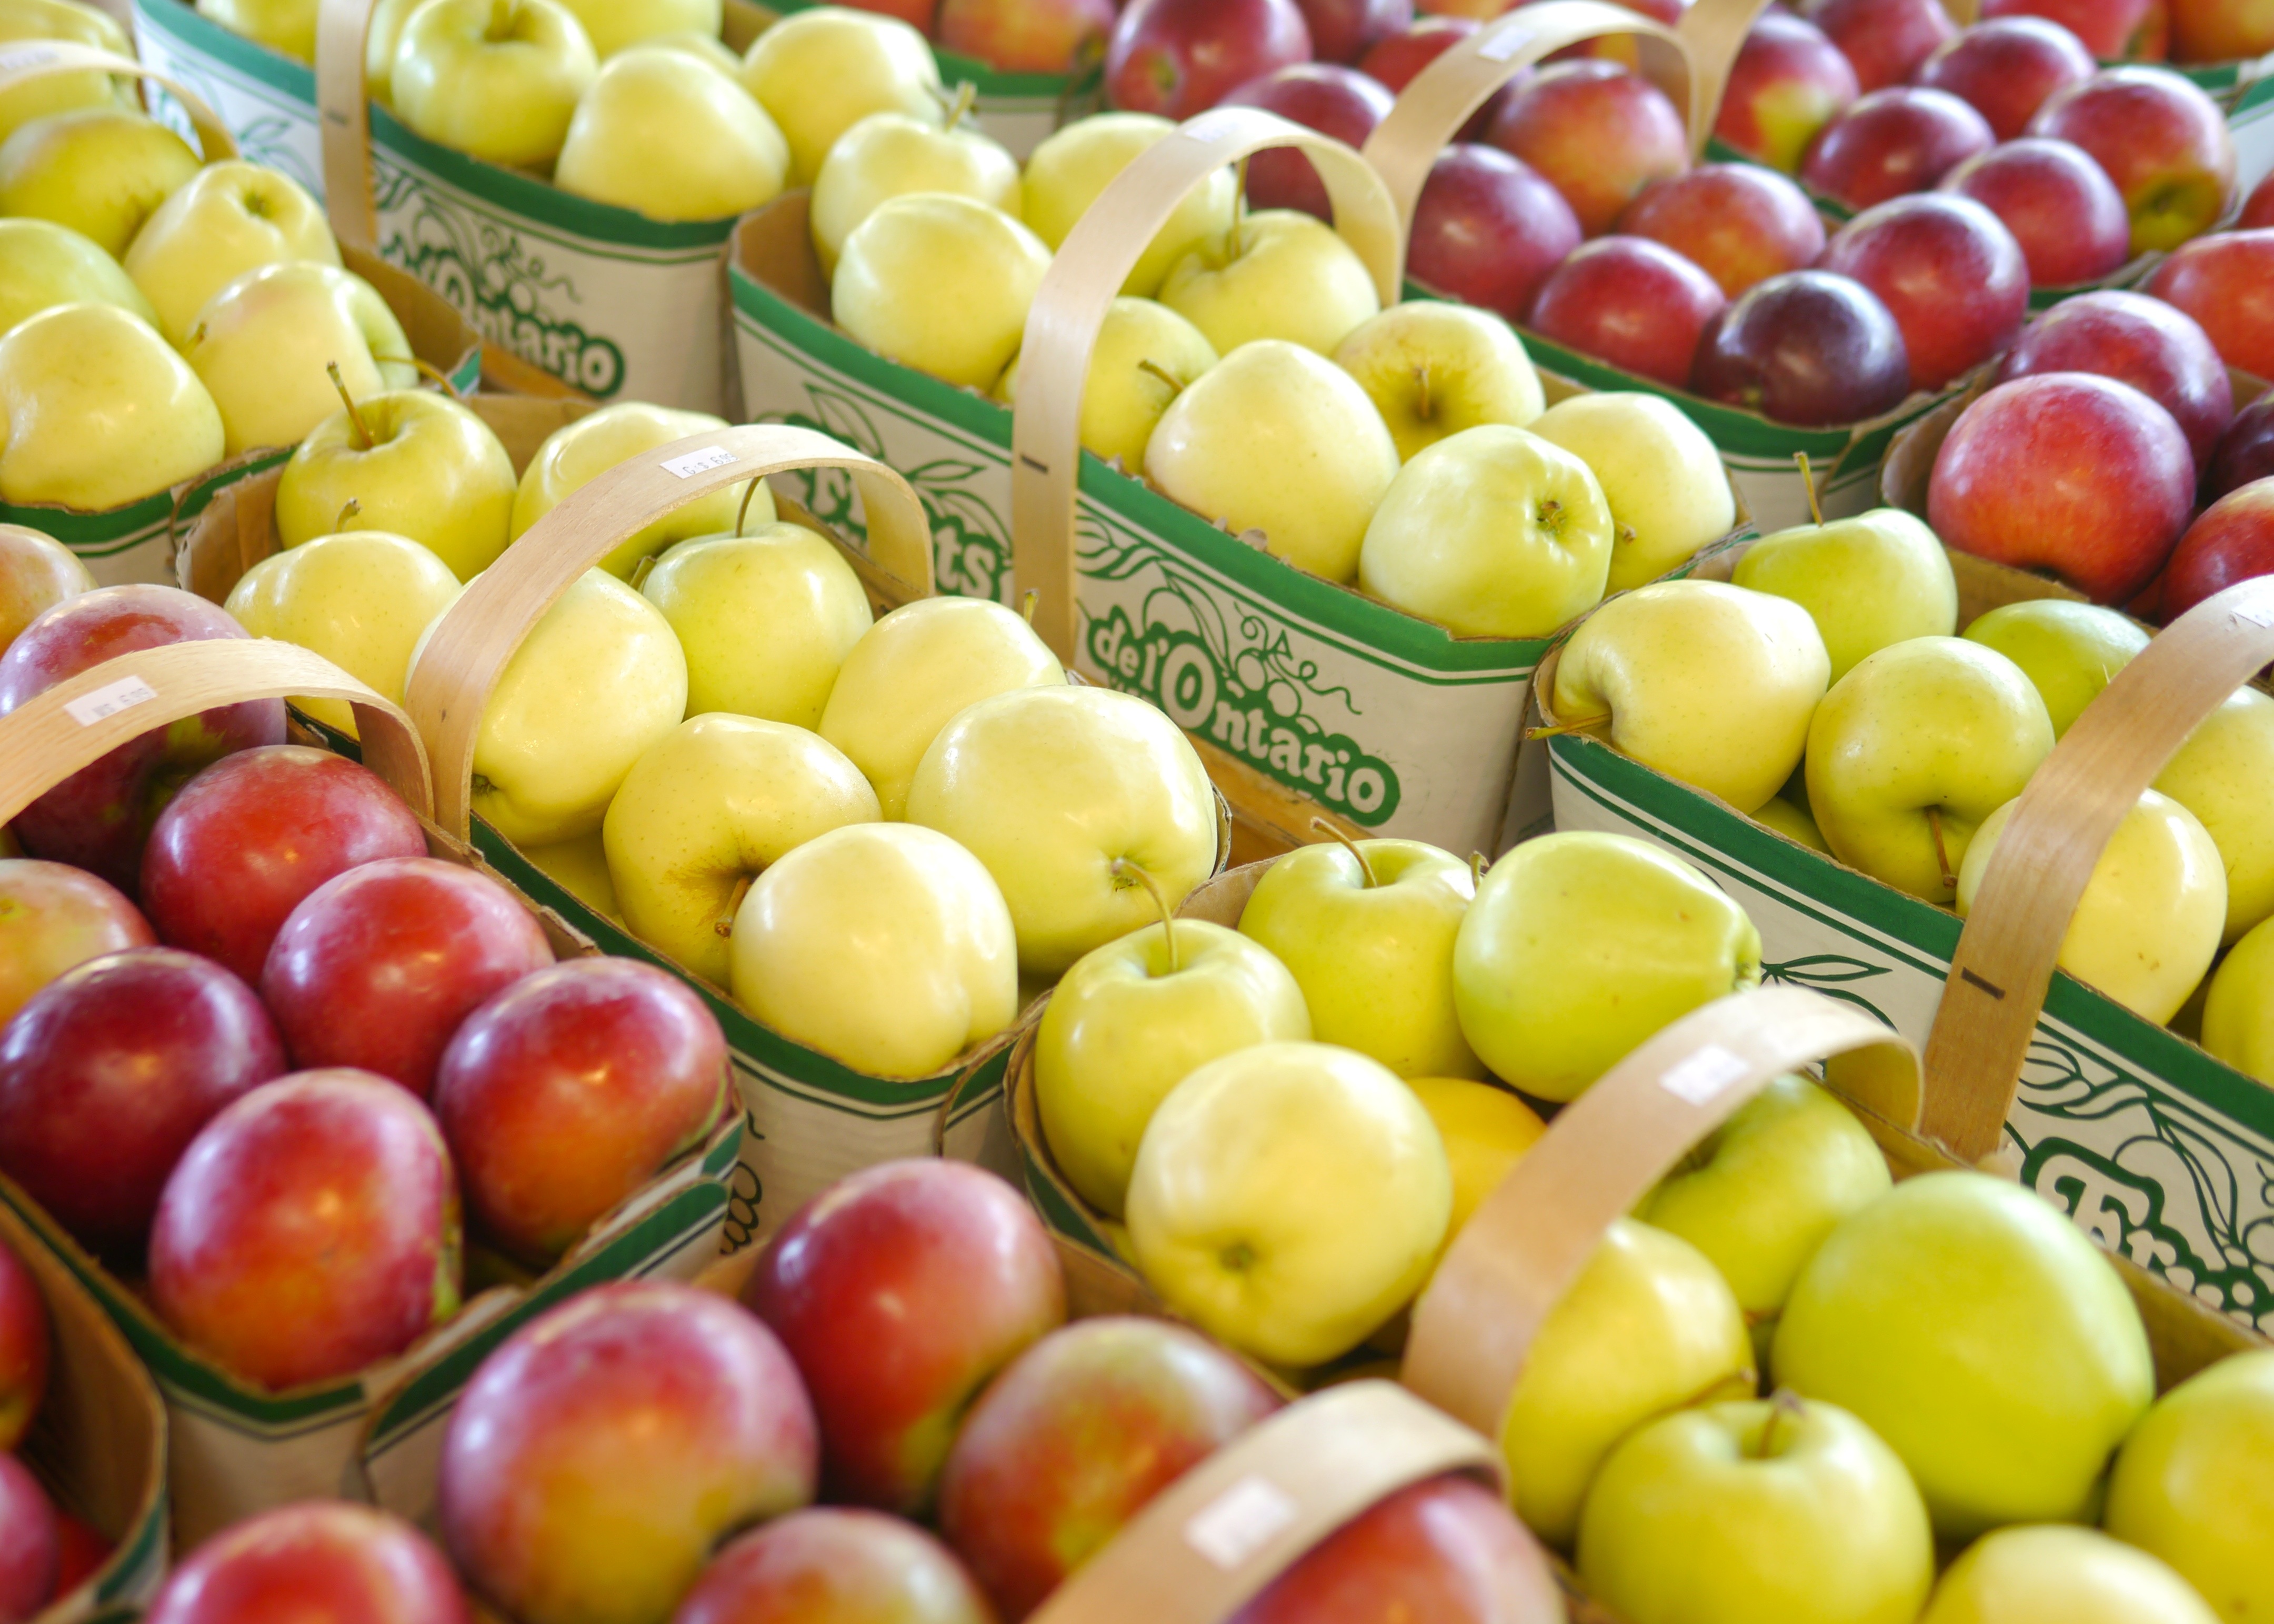
apple, plant, bunch, farm, fruit, sweet, summer, food, red, harvest, produce, crop, natural, fresh, market, yellow, basket, healthy, delicious, season, seasonal, tasty, apples, niagara, flowering plant, rose family, land plant